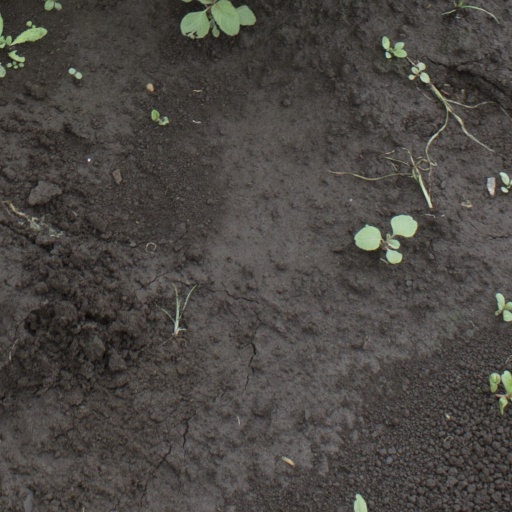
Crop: soybean